Geography of Halloween

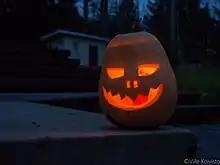
A jack-o'-lantern in Finland

Traditionally, Taiwanese people celebrate "Zhong Yuan Pudu Festival", where spirits that do not have any surviving family members to pay respects to them, are able to roam the Earth during the seventh lunar month. It is known as "Ghost Month". While some have compared it to Halloween, it has no relations and the overall meaning is different. In recent years, mainly as a result of American pop culture, Halloween is becoming more widespread amongst young Taiwanese people. Halloween events are held in many areas across Taipei, such as Xinyi Special District and Shilin District where there are many international schools and expats. Halloween parties are celebrated differently based on different age groups. One of the most popular Halloween event is the Tianmu Halloween Festival, which started in 2009 and is organised by the Taipei City Office of Commerce. The 2-day annual festivity has attracted more than 240,000 visitors in 2019. During this festival, stores and businesses in Tianmu place pumpkin lanterns outside their stores to identify themselves as trick-or-treat destinations for children.